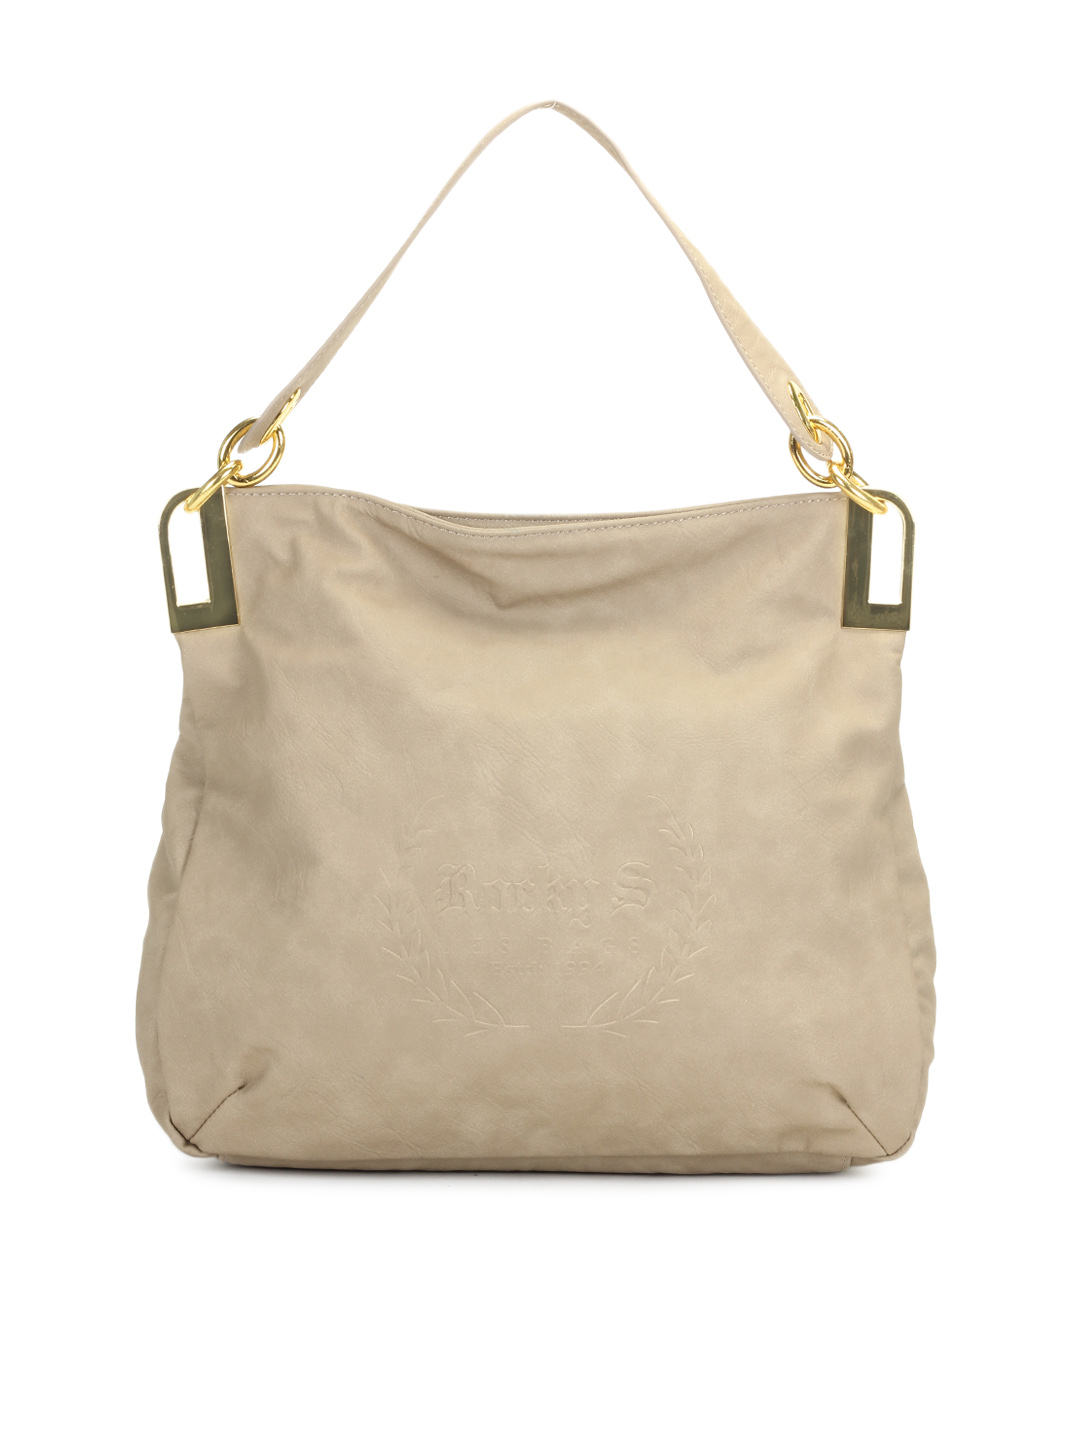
Rocky S Women Beige Handbag
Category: Accessories / Bags / Handbags
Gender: Women
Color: Beige
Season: Summer 2012
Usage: Casual